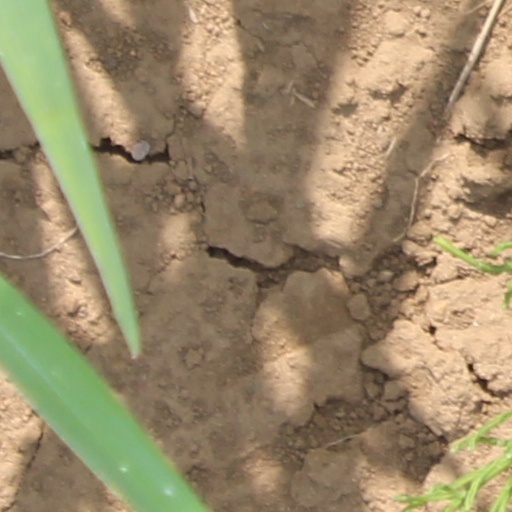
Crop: wheat